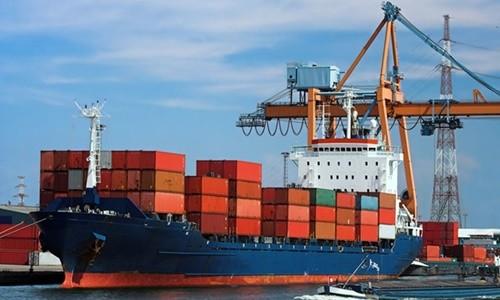
những chiếc container chủ yếu có màu đỏ, nâu và cam